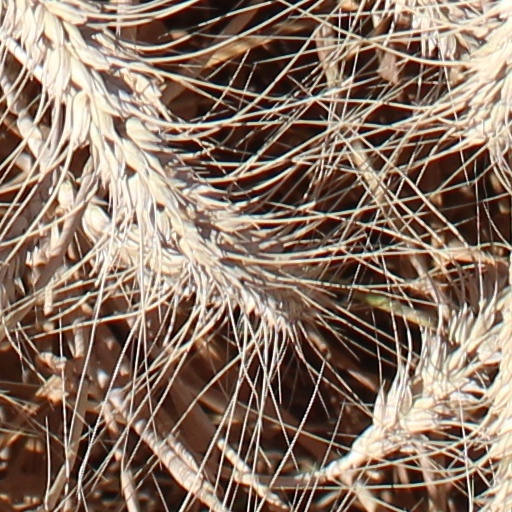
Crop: wheat